Leo Frank

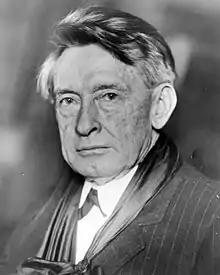
Tom Watson, publisher of "Watson's Magazine" and "The Jeffersonian", incited public opinion against Frank.

The sensationalism in the press started before the trial and continued throughout the trial, the appeals process, the commutation decision, and beyond. At the time, local papers were the dominant source of information, but they were not entirely anti-Frank. The "Constitution" alone assumed Frank's guilt, while both the "Georgian" and the "Journal" would later comment about the public hysteria in Atlanta during the trial, each suggesting the need to reexamine the evidence against the defendant. On March 14, 1914, while the extraordinary motion hearing was pending, the "Journal" called for a new trial, saying that to execute Frank based on the atmosphere both within and outside the courtroom would "amount to judicial murder." Other newspapers in the state followed suit and many ministers spoke from the pulpit supporting a new trial. L. O. Bricker, the pastor of the church attended by Phagan's family, said that based on "the awful tension of public feeling, it was next to impossible for a jury of our fellow human beings to have granted him a fair, fearless and impartial trial."